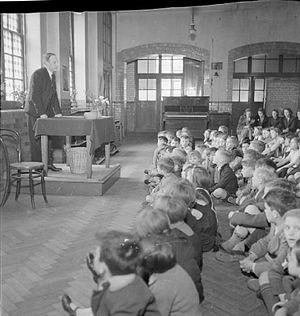
La diphtérie est une maladie infectieuse contagieuse due à Corynebacterium diphtheriae ou bacille de Löffler-Klebs, susceptible de produire une toxine touchant d'abord les voies respiratoires supérieures, puis le cœur et le système nerveux périphérique.